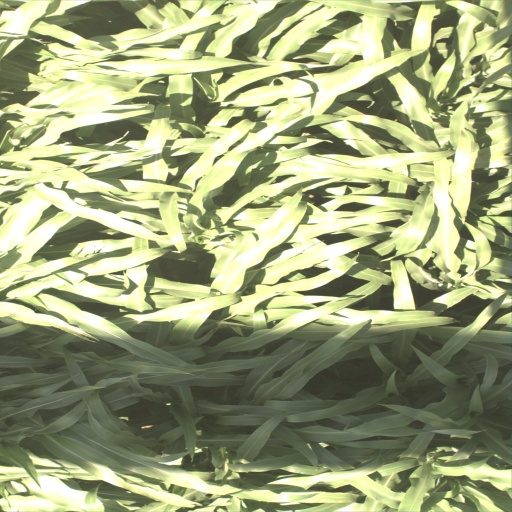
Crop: sorghum